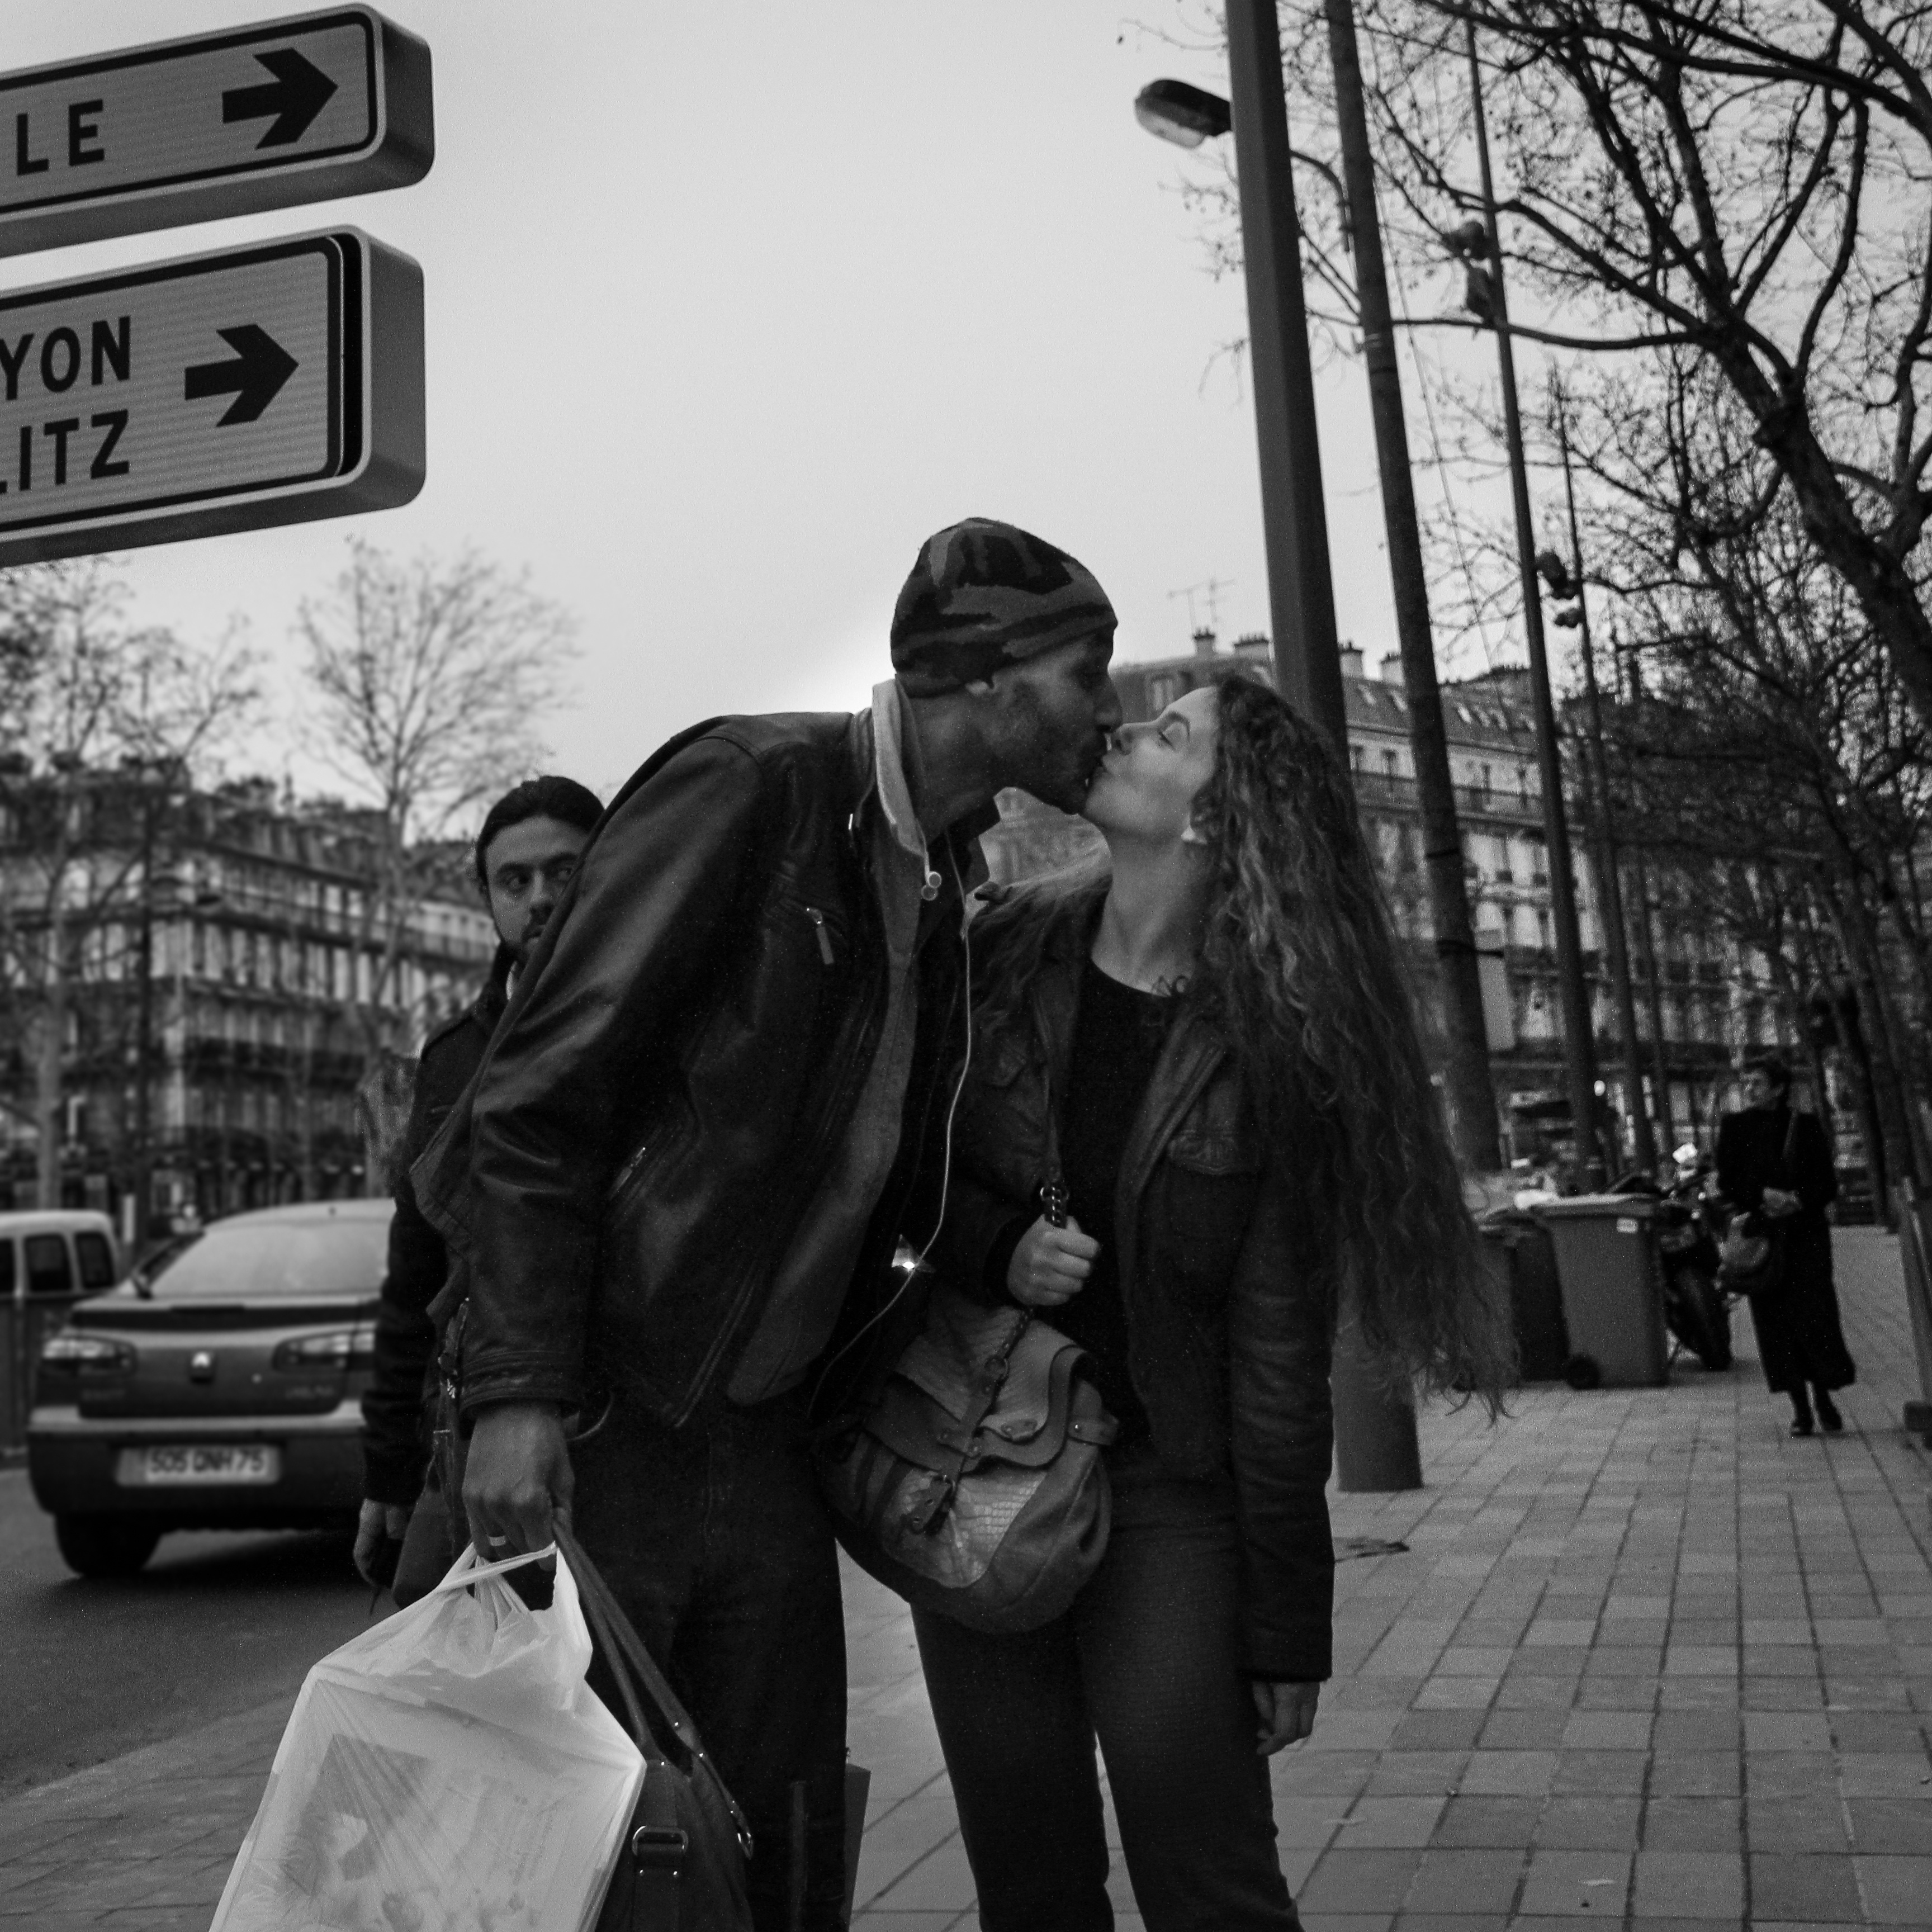
man, person, black and white, road, white, street, photography, paris, love, youth, kiss, couple, black, monochrome, infrastructure, photograph, snapshot, interaction, young couple, in love, monochrome photography, film noir, place of the bastille